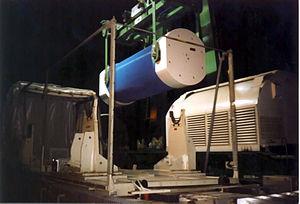
Castor est un sigle en anglais pour : Cask for storage and transport of radioactive material : conteneur de stockage et de transport du combustible nucléaire ou de déchet radioactif. « Castor » est une marque déposée de la société allemande GNS. En langue allemande usuelle, le terme est employé pour désigner le stockage ou le transport de combustible nucléaire ou de déchets nucléaires.